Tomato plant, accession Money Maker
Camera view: horizontal (90 deg, fisheye); turntable rotation: 180 degrees
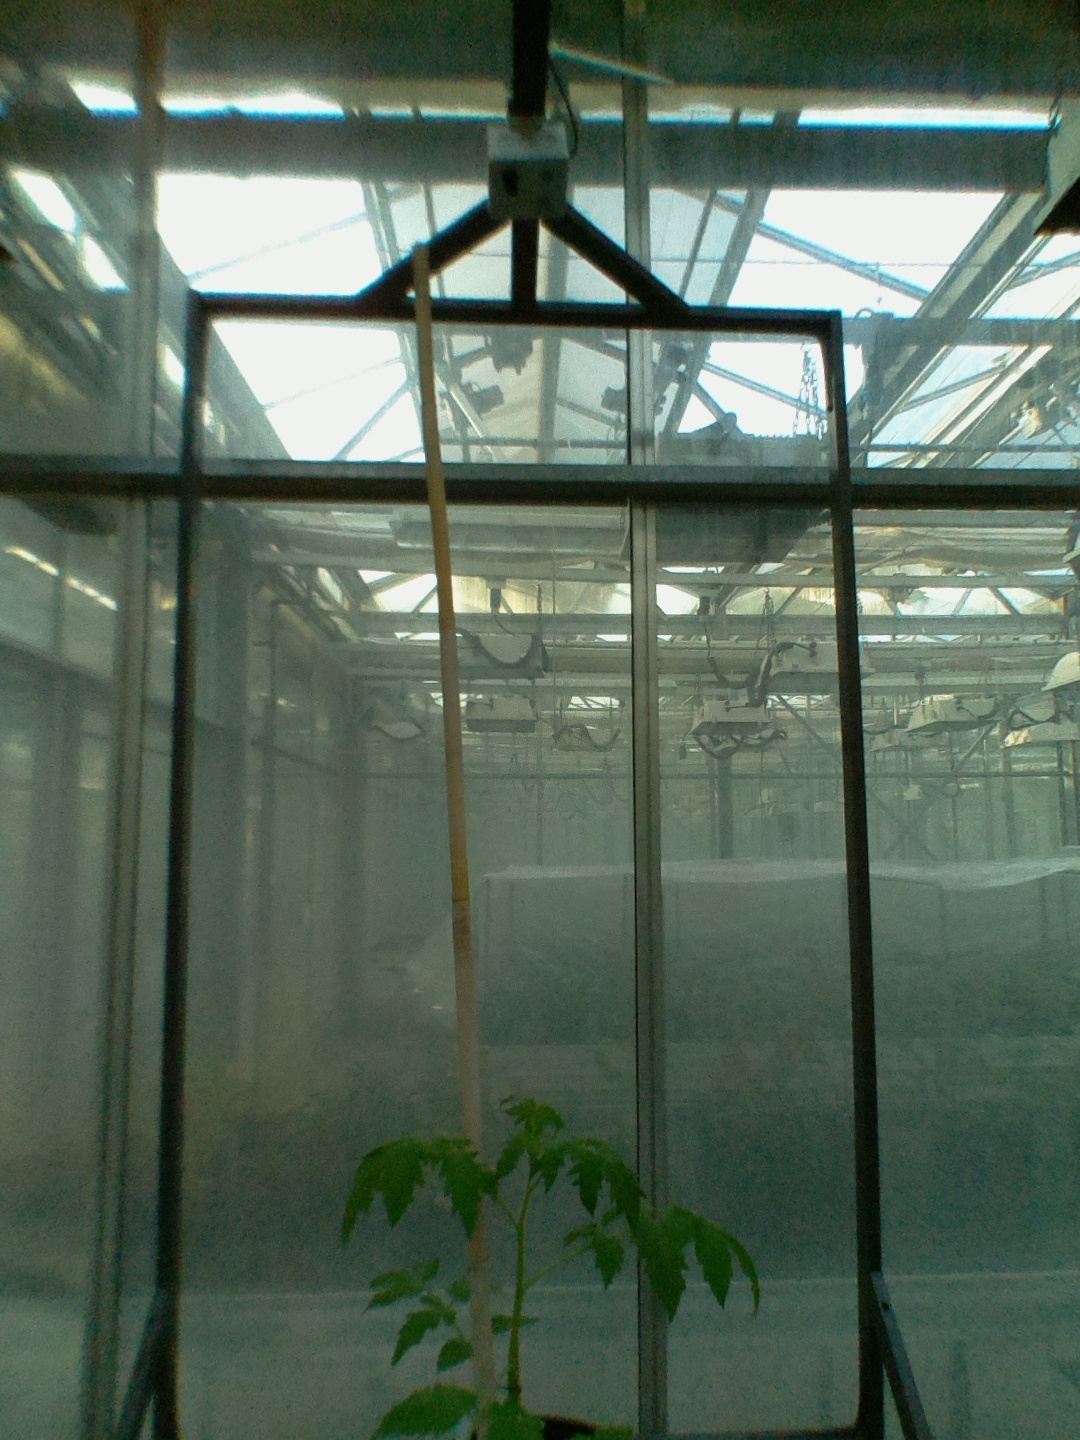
BBCH growth stage 13: 6 of true leaves visible